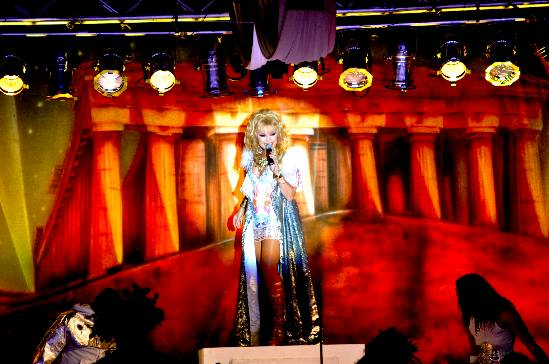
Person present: Yes